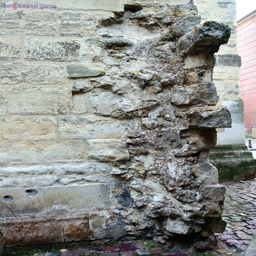
broken walls of the cathedral